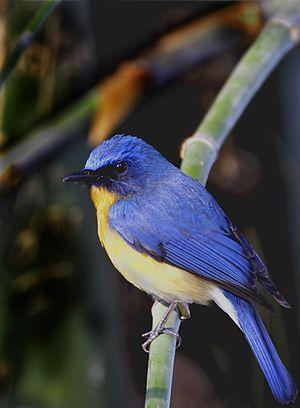
Le terme Gobemouche, nom générique de la Commission internationale des noms français des oiseaux, est le nom, de genre masculin, donné à de nombreuses espèces d'oiseaux de genres variés, appartenant à la famille des Muscicapidae, dans l'ordre des Passériformes. Il existe également les gobemoucherons qui n'ont rien à voir avec les gobemouches.